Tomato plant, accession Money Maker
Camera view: bottom (45 deg); turntable rotation: 60 degrees
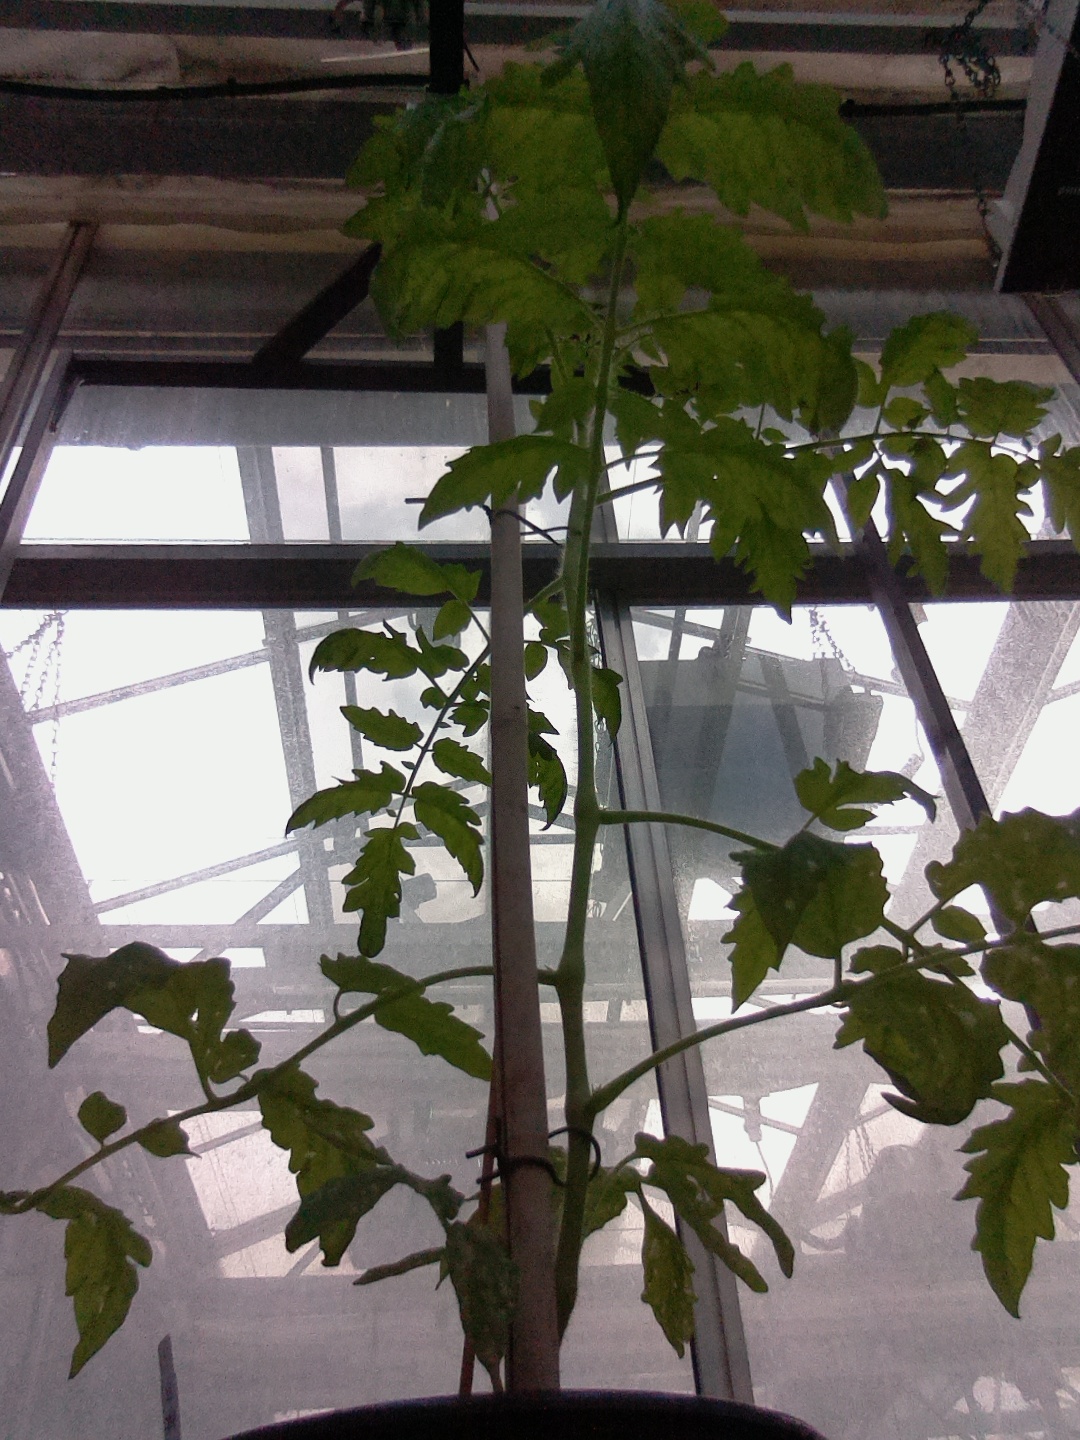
BBCH growth stage 15: 10 of true leaves visible